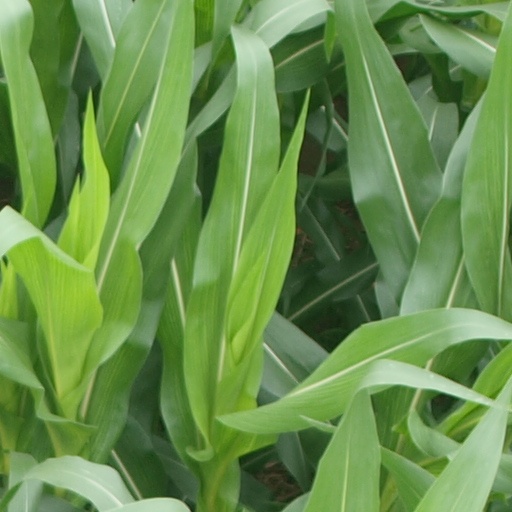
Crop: maize; corn